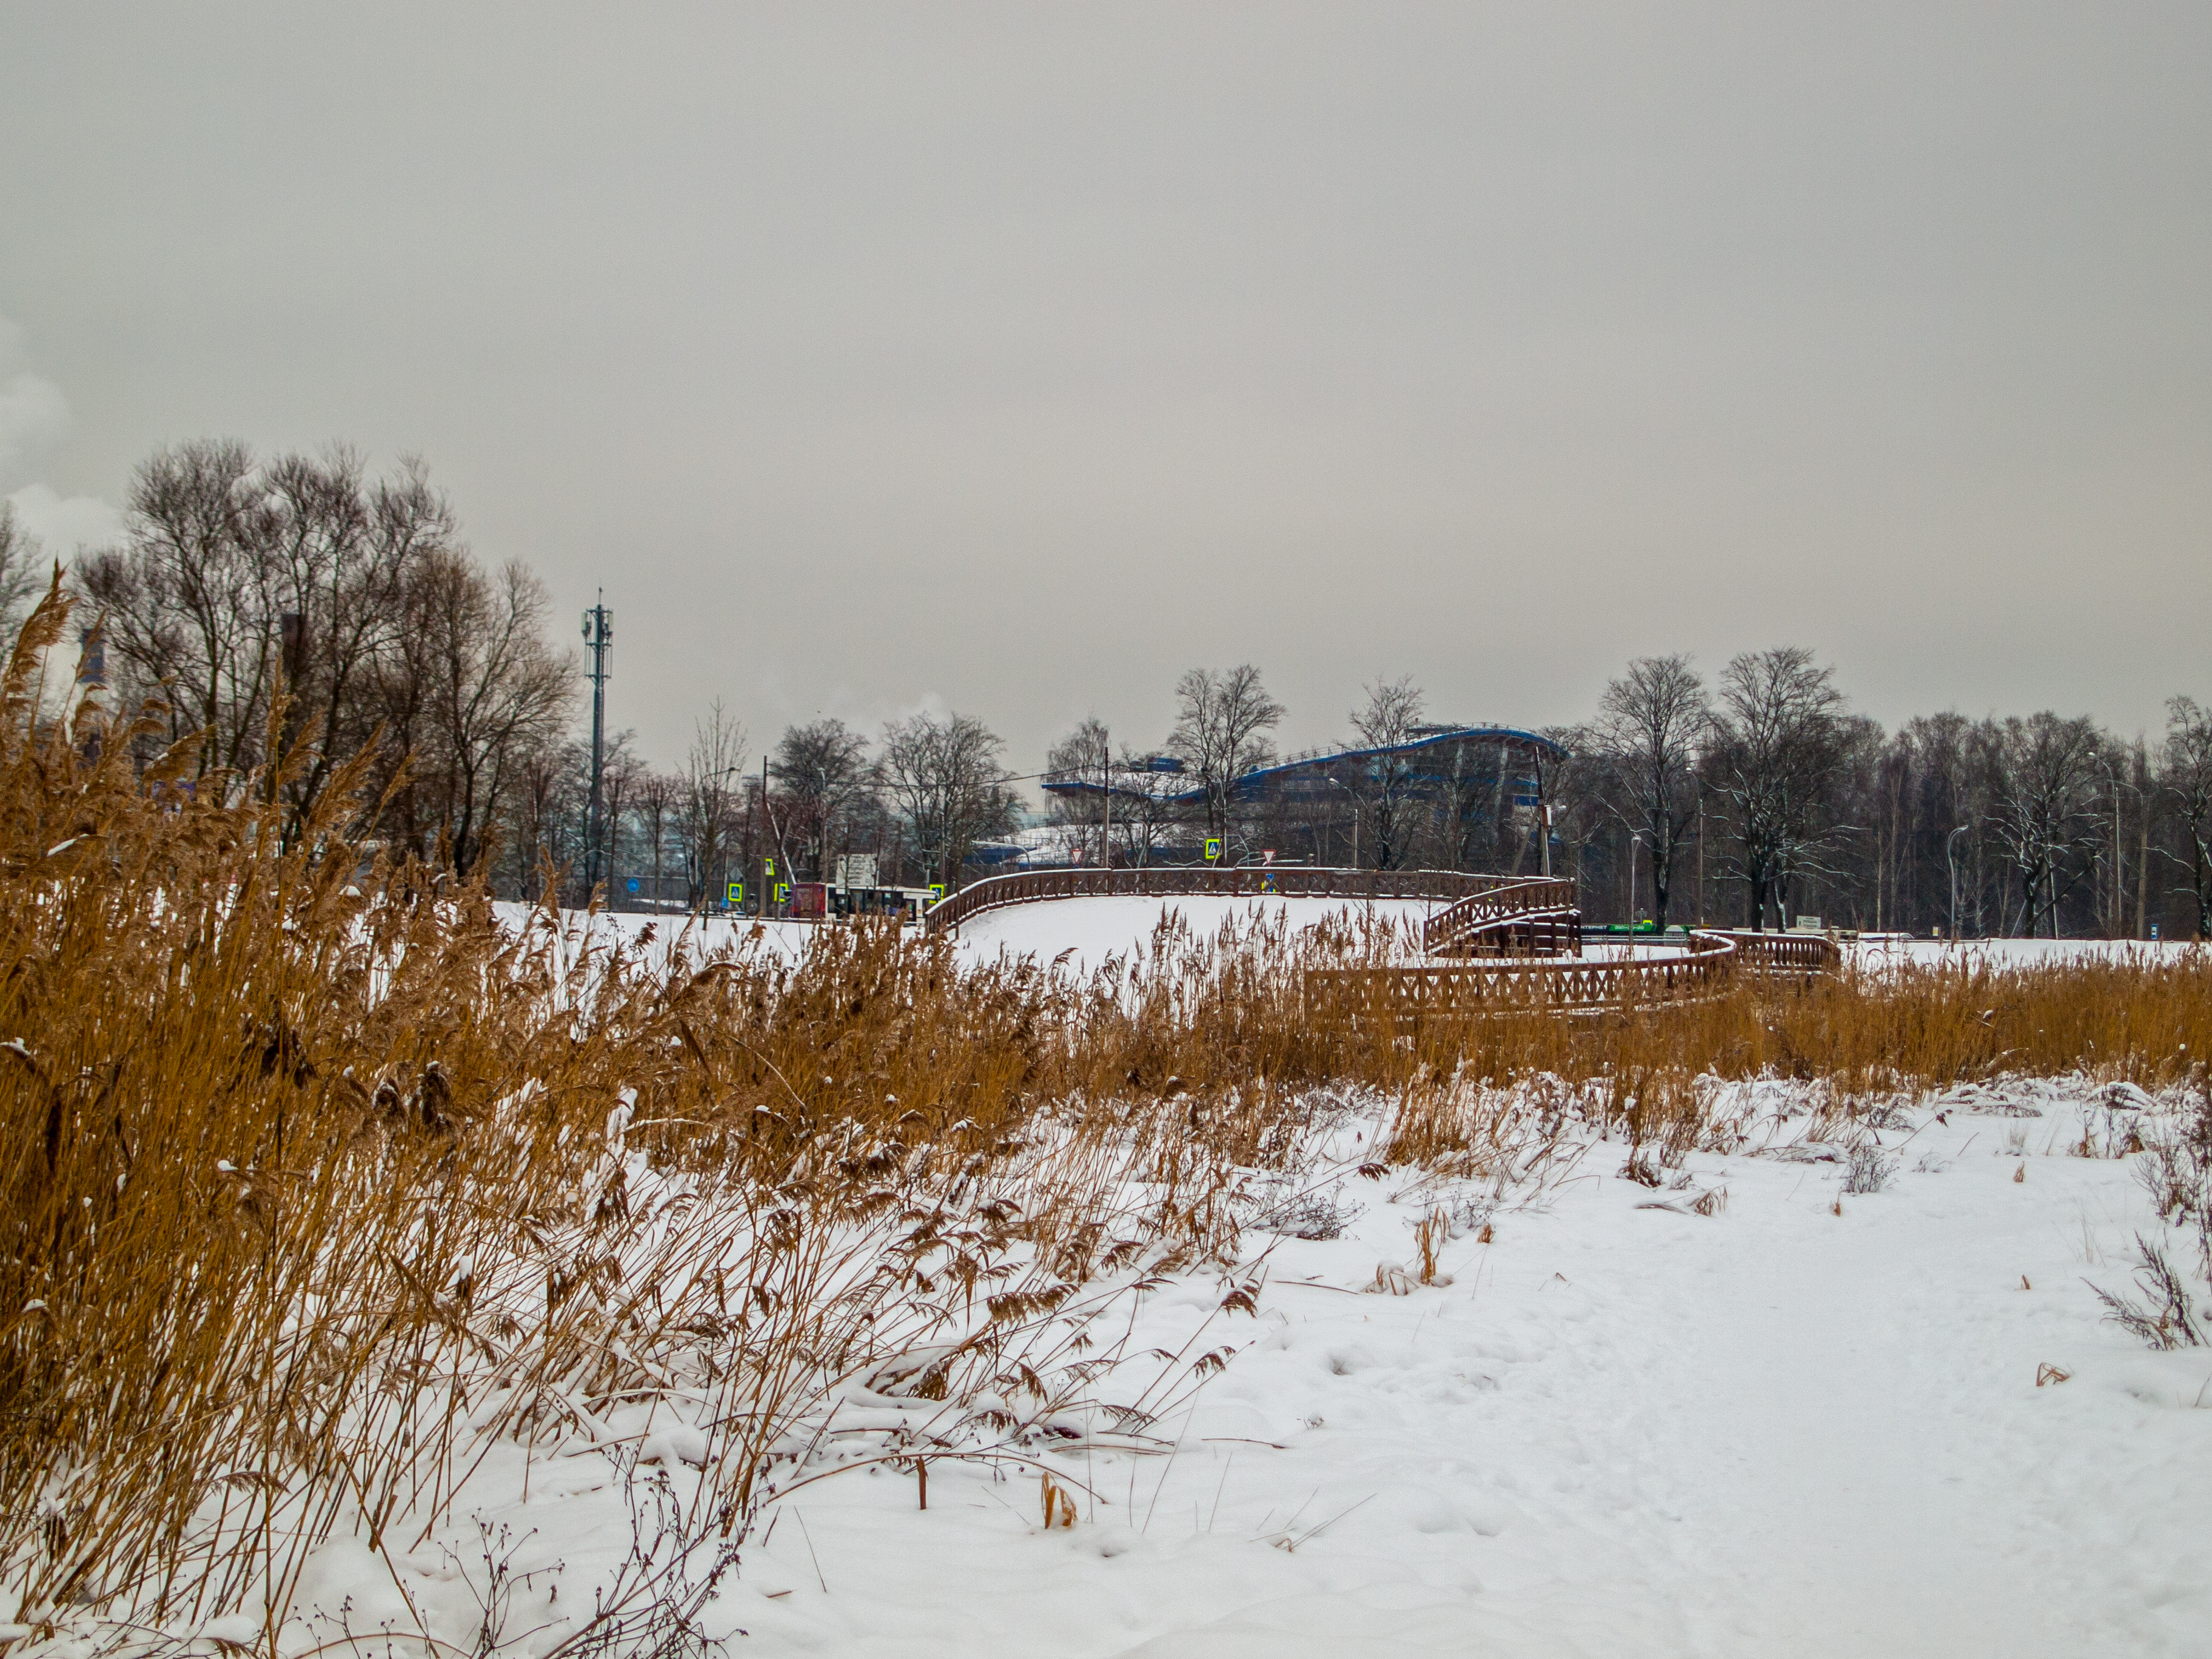
images, sky, plant, snow, natural landscape, branch, twig, tree, cloud, freezing, wood, plain, landscape, rural area, grass, grassland, frost, wetland, horizon, winter, event, precipitation, field, house, wildlife, lacustrine plain, prairie, reflection, marsh, pasture, pond, floodplain, bog, forest, tundra, evening, ice, river